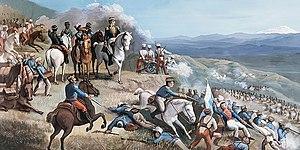
La bataille d'Ibarra, ou bataille de la Ribera de Tahuando est un affrontement qui a eu lieu le 17 juillet 1823 à Ibarra, dans l'actuel Équateur, entre les forces de l'armée colombienne dirigées par Simón Bolívar et les forces royalistes de Pasto commandées par Agustín Agualongo.